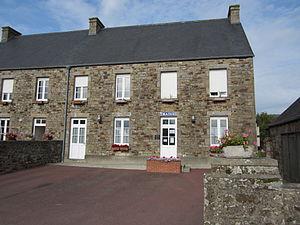
Mairie des fr:Les Moitiers-d'Allonne
Les Moitiers-d'Allonne est une commune française, située dans le département de la Manche en région Normandie, peuplée de 690 habitants.